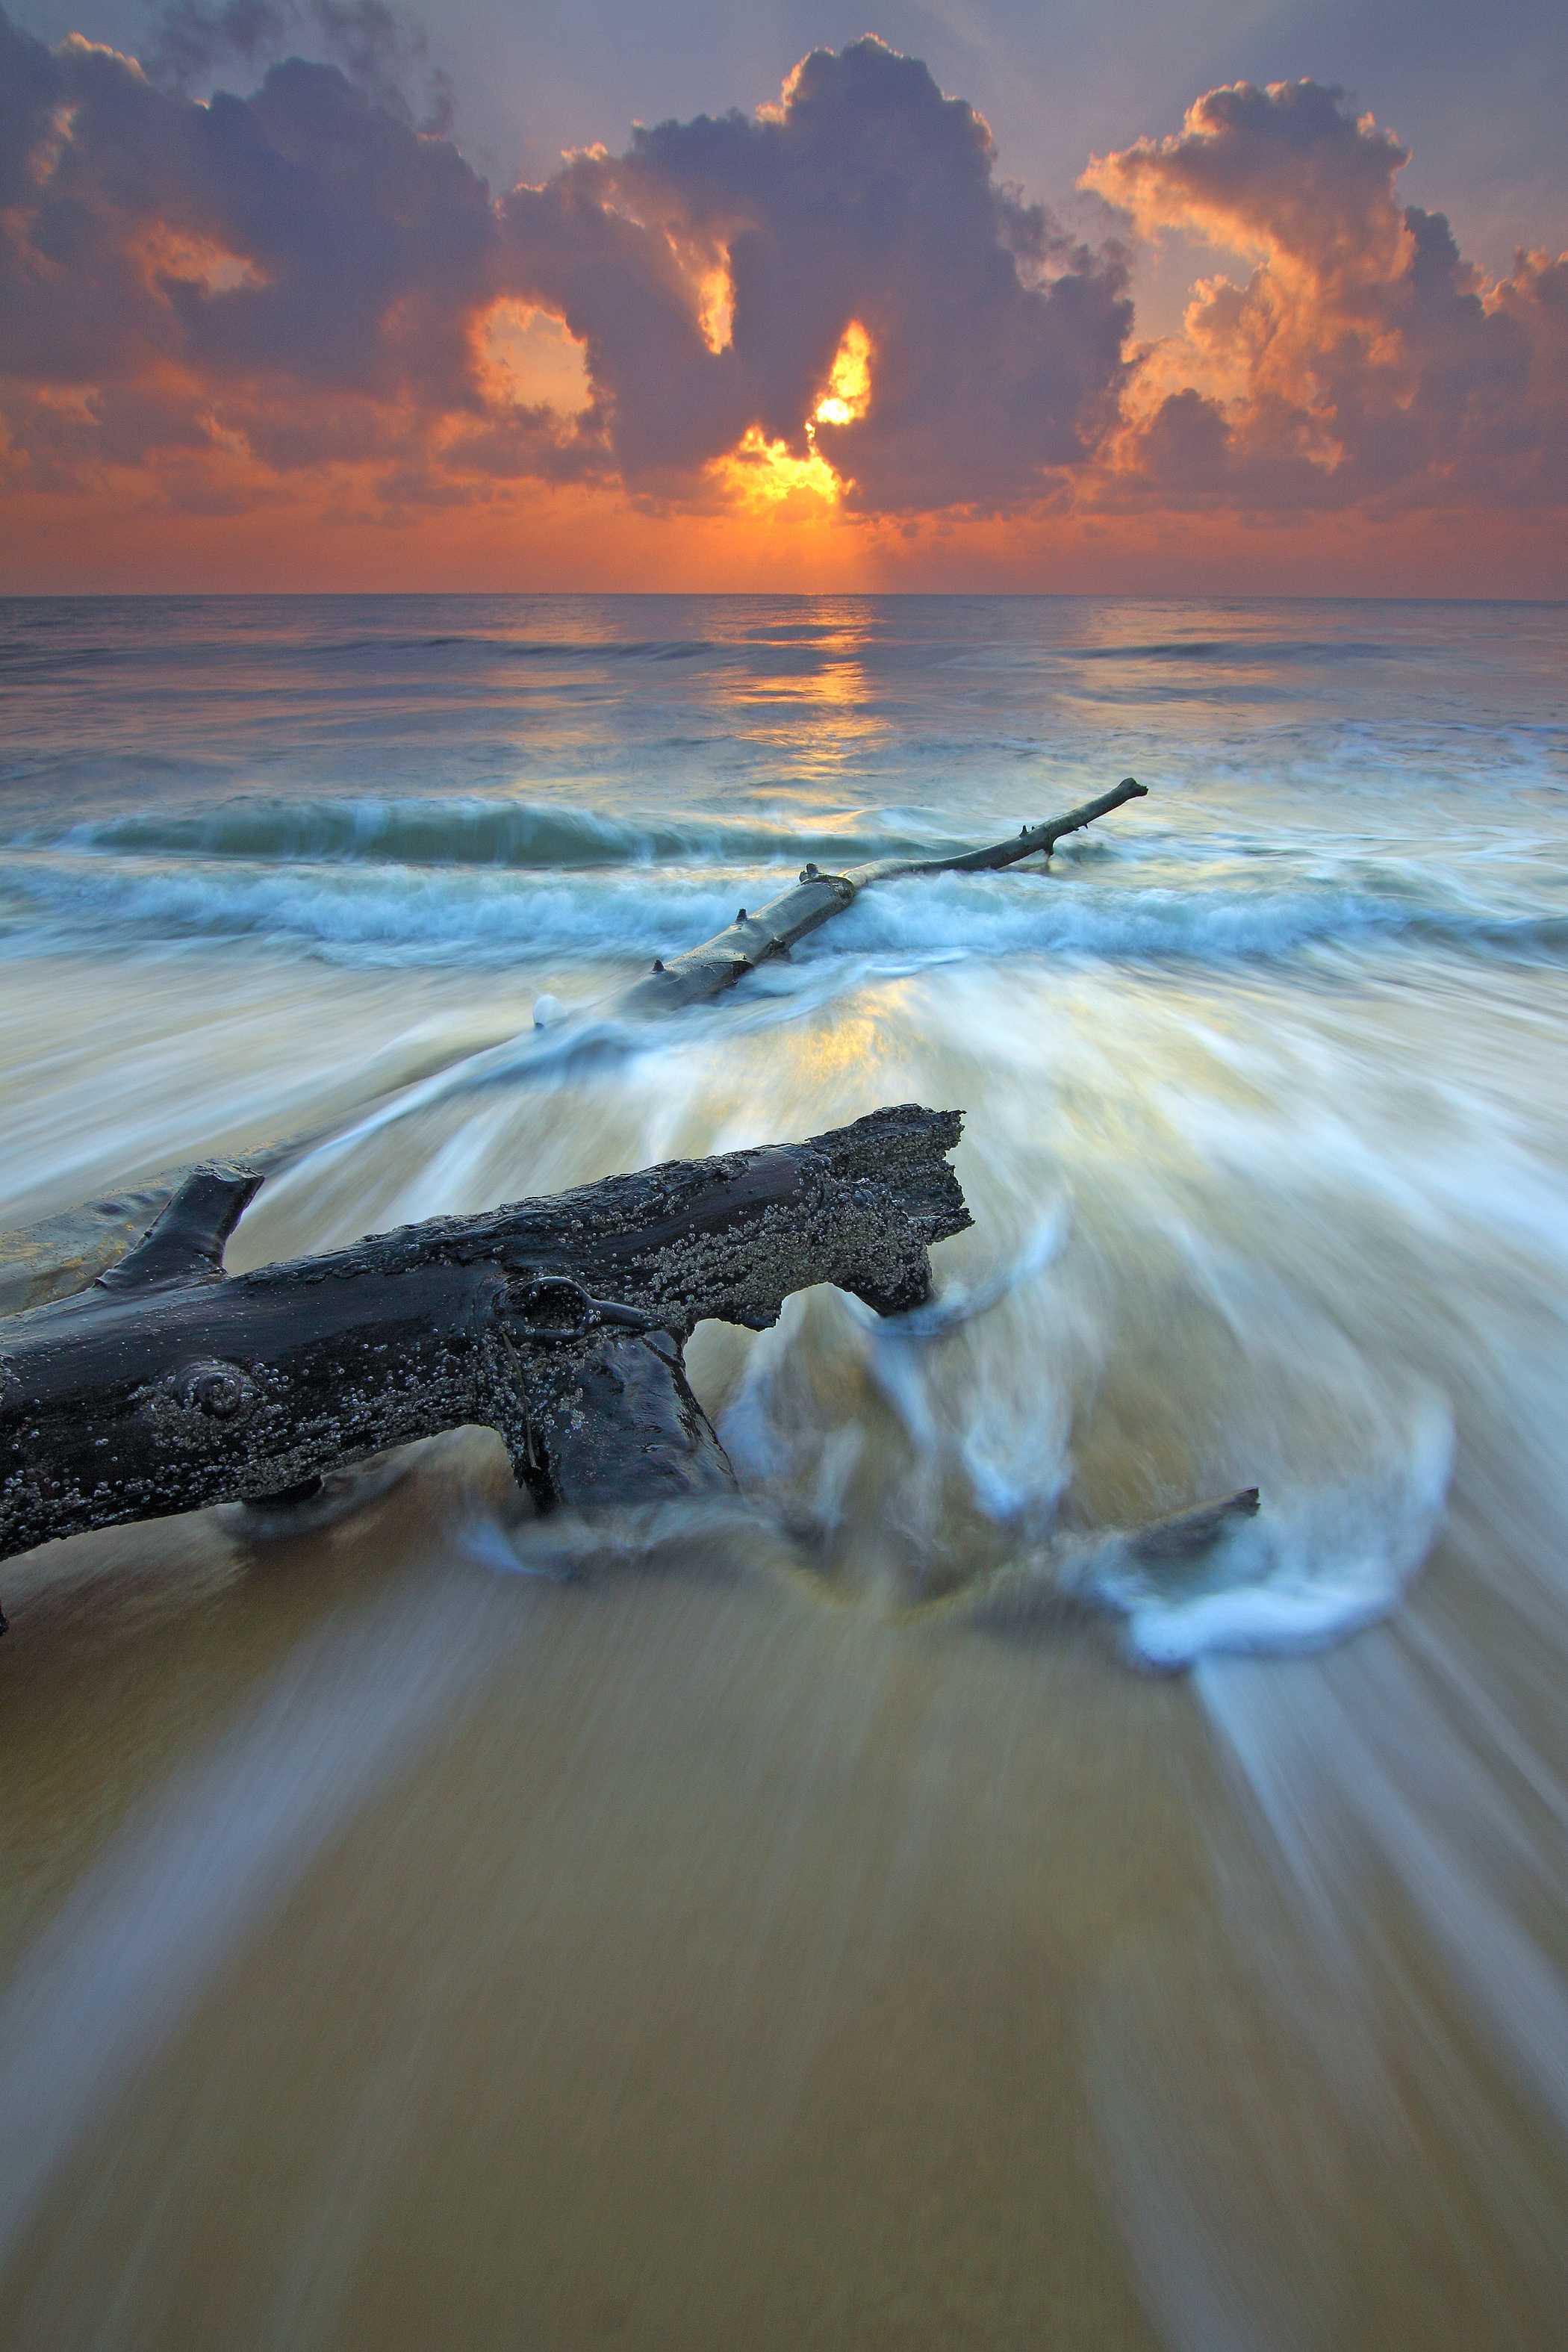
beach, sea, coast, water, nature, sand, rock, ocean, horizon, cloud, sky, sunrise, sunset, sunlight, morning, shore, wave, dawn, dusk, evening, reflection, scenic, seascape, seashore, material, body of water, cape, wind wave